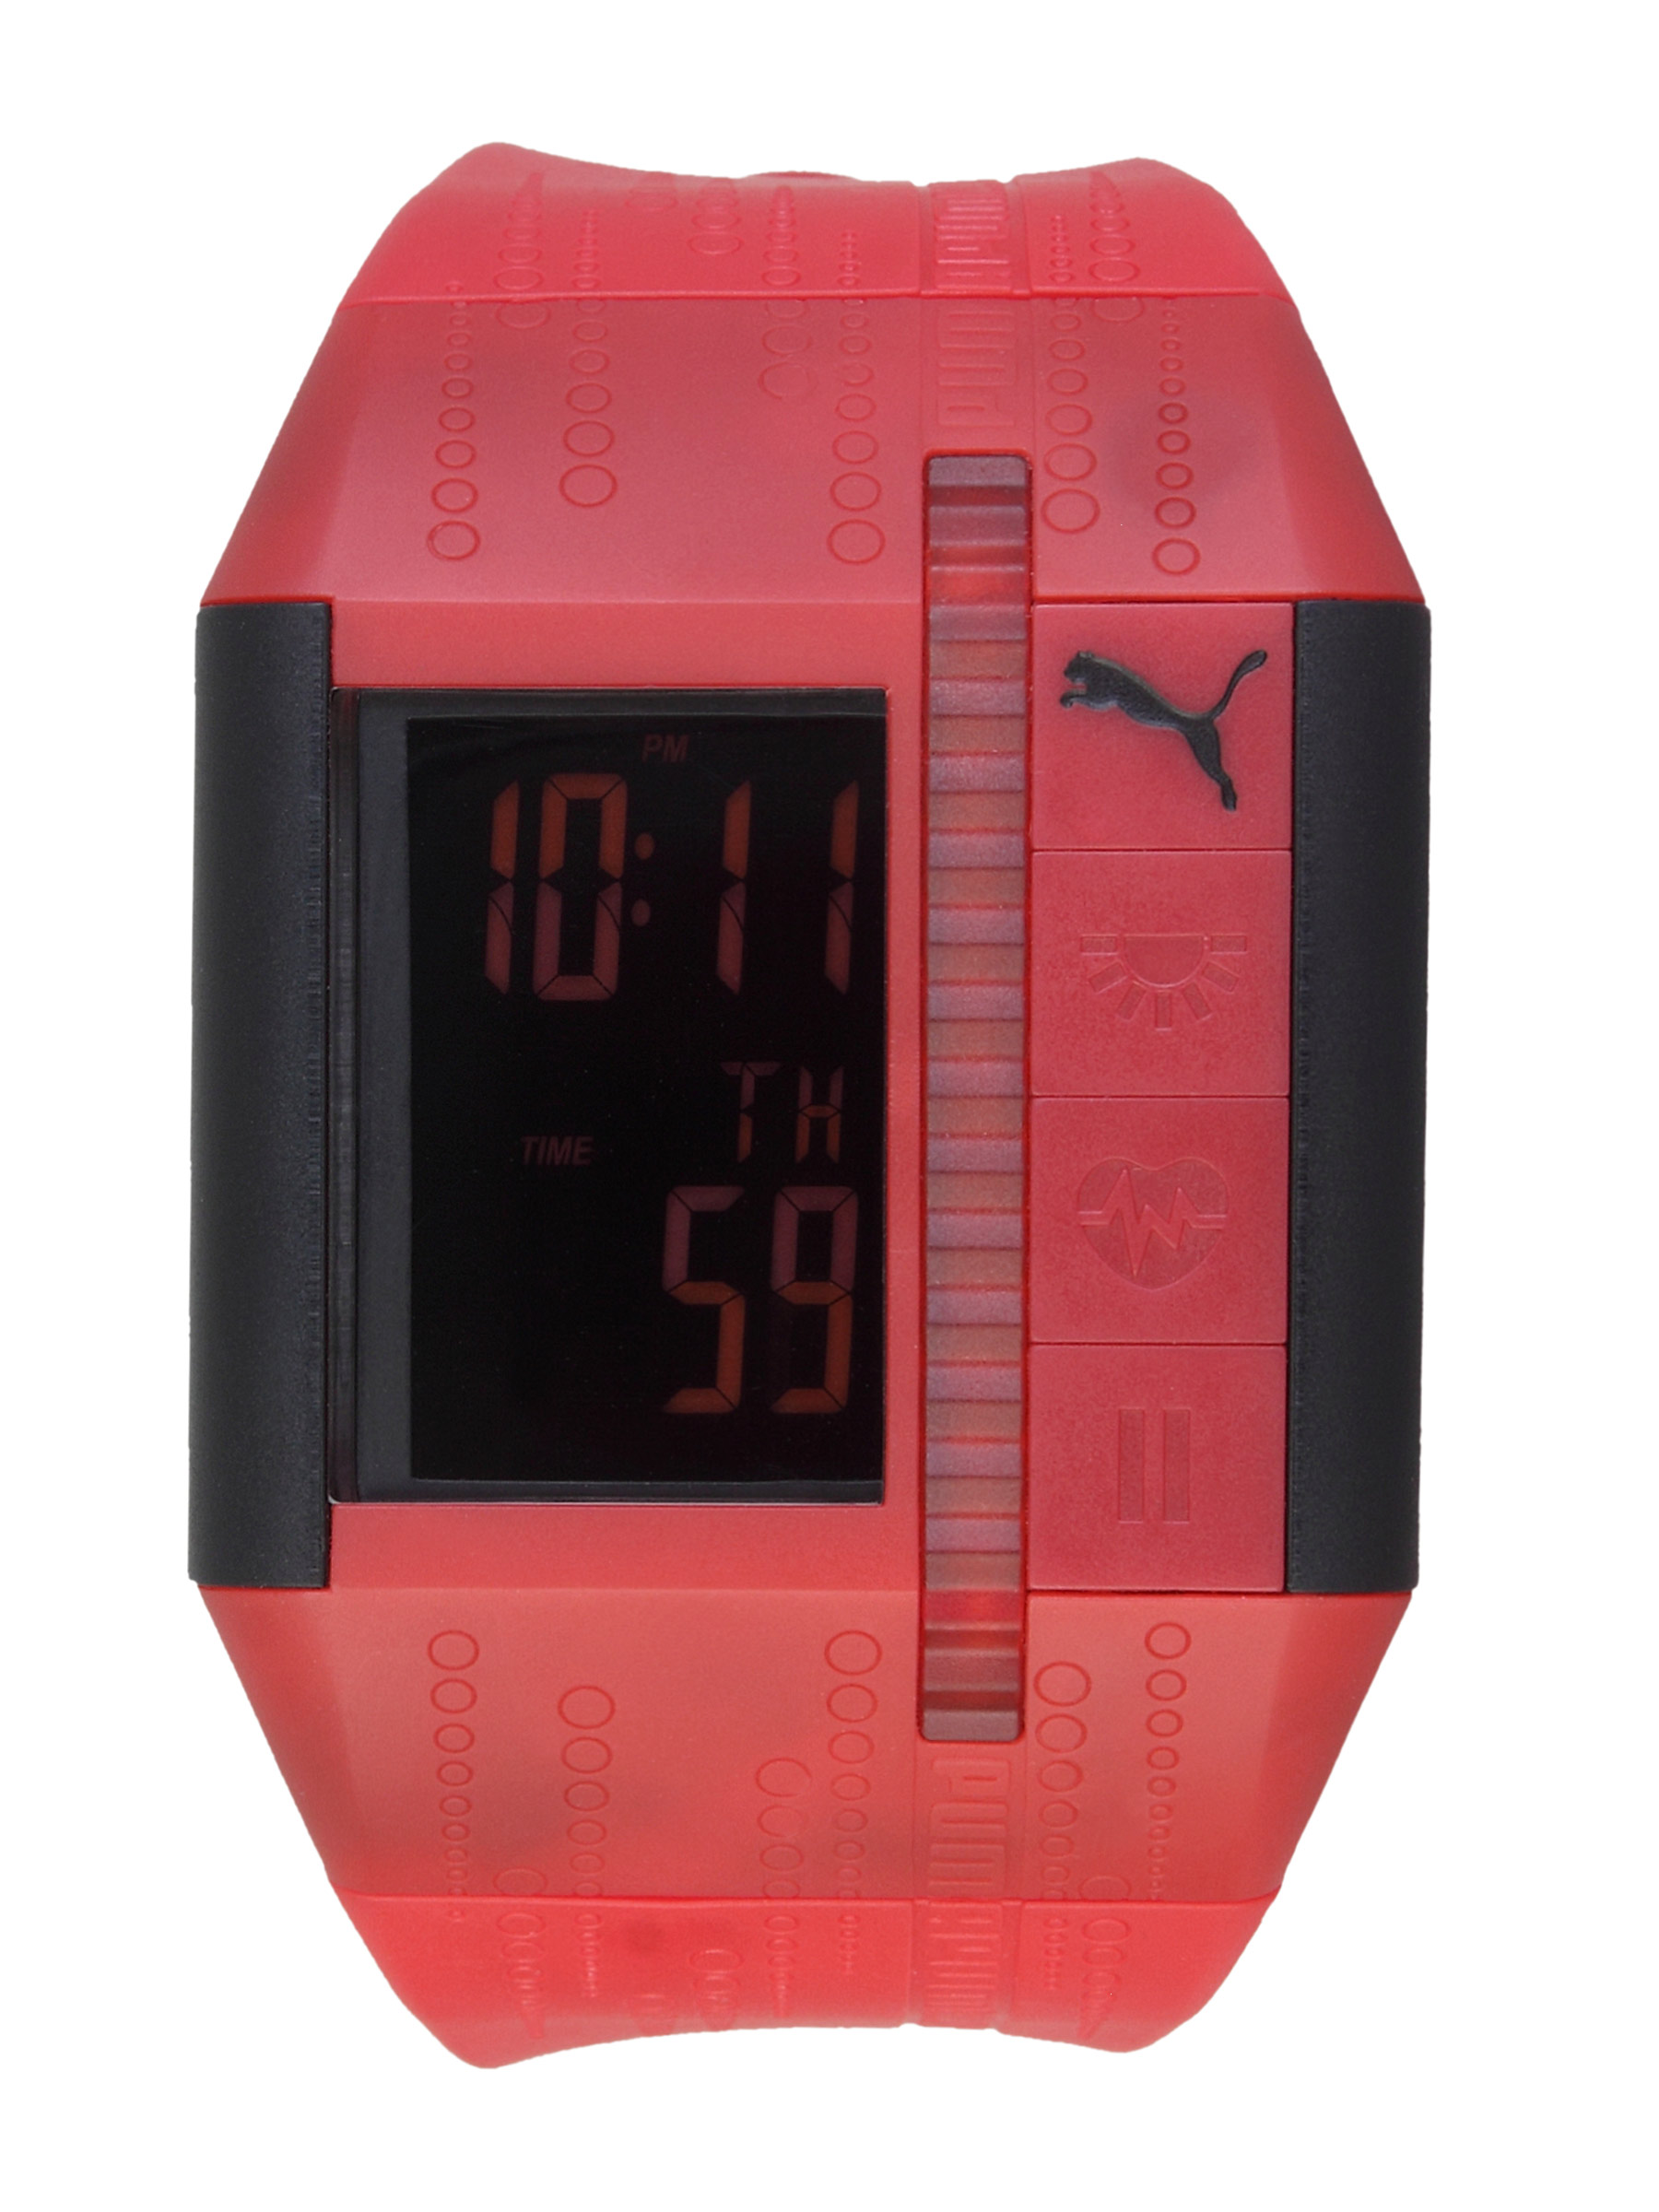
Puma Men Cardiac II Red Watches
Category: Accessories / Watches / Watches
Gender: Men
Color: Red
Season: Winter 2016
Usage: Sports